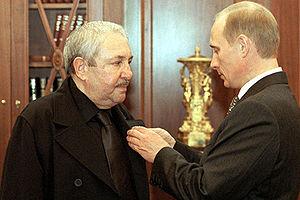
Ernst Iossifovitch Neïzvestny, né le 9 avril 1925 à Sverdlovsk et mort le 9 août 2016 à New York, est un sculpteur russo-américain. Il a vécu et travaillé à New York.